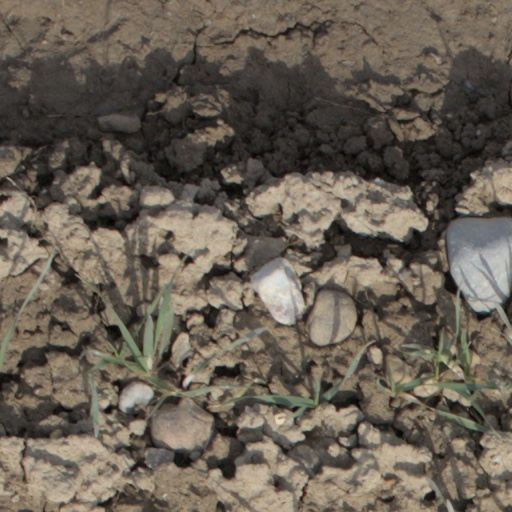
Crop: wheat